Obi (sash)

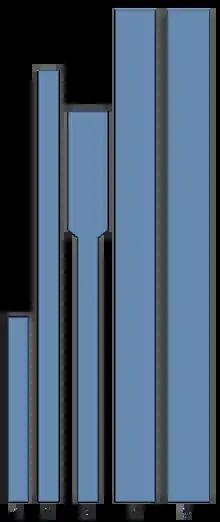

There are many types of for women, with certain types of worn only with certain types of kimono to certain occasions. Often, the can adjust the formality of the entire kimono outfit, with the same kimono being worn to occasions of differing formality depending on the worn with it. Most women's no longer keep the kimono closed, owing to their stiffness and width, and a number of ties worn under the keep the kimono in place.